Voltaire

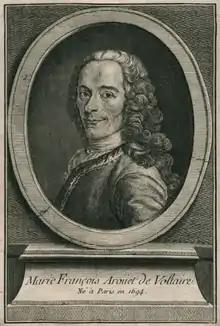
"Elémens de la philosophie de Neuton", 1738

In England, Voltaire lived largely in Wandsworth, with acquaintances including Everard Fawkener, an English merchant whom he had met in Paris. In late 1726, he lived for a year in rented rooms on Durham Court, near today's John Adam Street, south of the Strand, in a house belonging to the former secretary of Lord Bolingbroke, which gave Voltaire an ideal location in the centre of the capital.